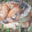
Label: deer